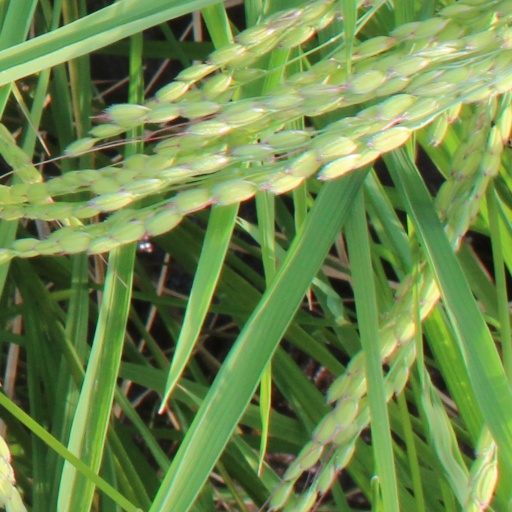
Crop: rice